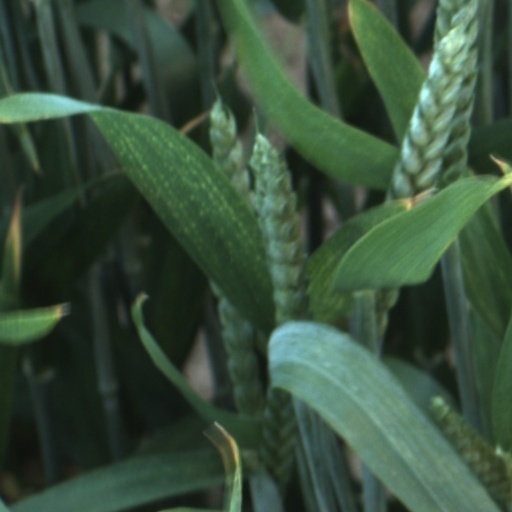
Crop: wheat